Balancing selection

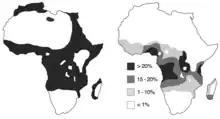
Malaria versus sickle-cell trait distributions

In heterozygote advantage, or "heterotic balancing selection", an individual who is heterozygous at a particular gene locus has a greater fitness than a homozygous individual. Polymorphisms maintained by this mechanism are "balanced polymorphisms". Due to unexpected high frequencies of heterozygotes, and an elevated level of heterozygote fitness, heterozygotic advantage may also be called "overdominance" in some literature.